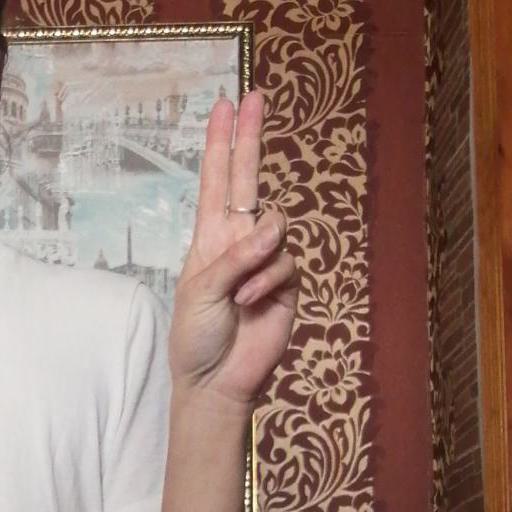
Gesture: two_up